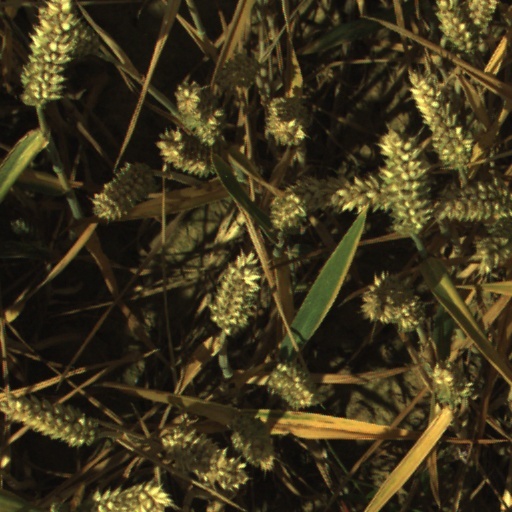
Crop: wheat